Royal Palace of Brussels

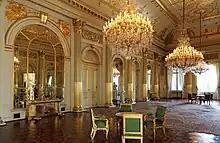
Empire Room

The Large Anteroom was used under William I of the Netherlands as the Throne Room. Its decoration is therefore loaded with many political symbols relating to the United Kingdom of the Netherlands. Produced by the sculptors François Rude and around 1826, the frieze running all around the room thus represents the four main economic activities of the country ("Trade", "Navigation", "Industry" and "Agriculture") and the four virtues of good governance ("Abundance", "Prudence", "Armed force" and "Peace"). The frieze was reworked under Leopold II to include his cipher and the coat of arms of Belgium.